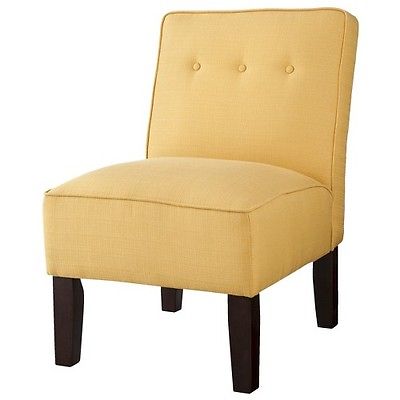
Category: chair